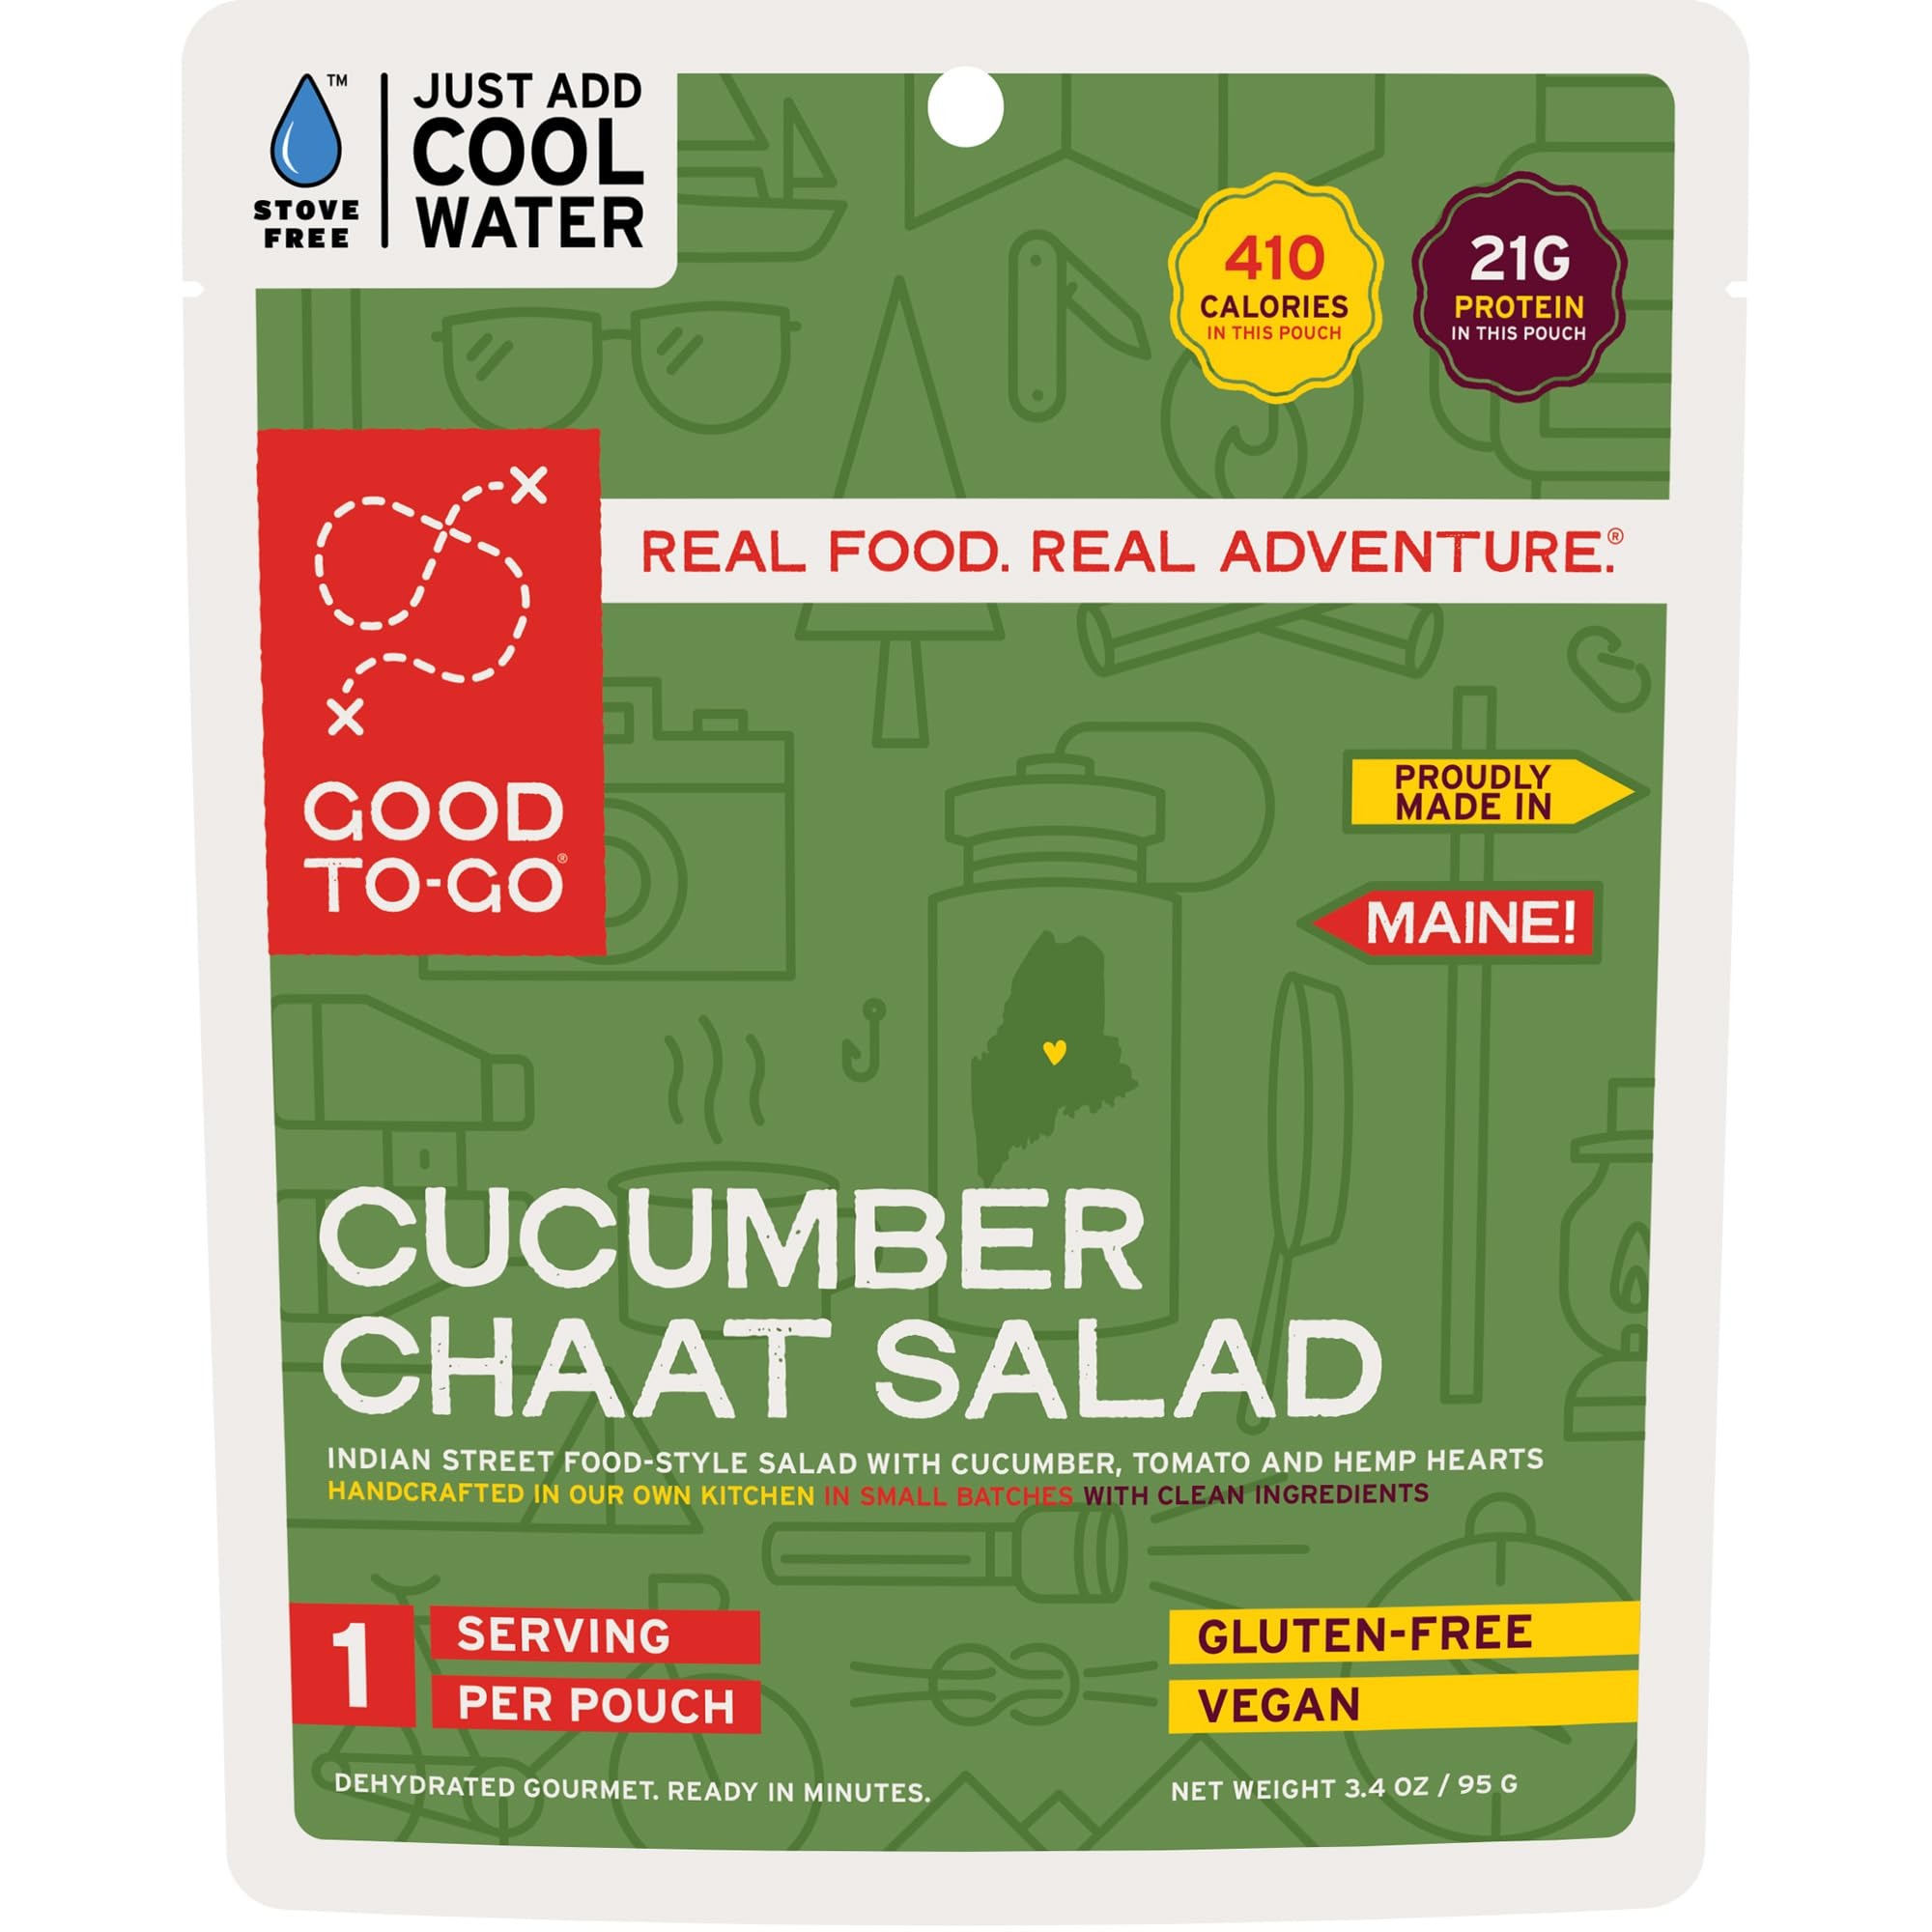
Item Name: GOOD TO-GO Cucumber Chaat Salad Stove-Free™ (Single Serving) | No Stove Required! Camping & Backpacking Food | Just Add Water Backpacking Meals | Good To-Go Dehydrated Meals Taste Better Than Freeze Dried Food
Bullet Point 1: ADD COOL WATER and in minutes enjoy our delicious Adventure Meals, on or off the trail. Simply and add directly to the pouch—No Stove Required!
Bullet Point 2: GOOD TO GO MEALS are handcrafted by real cooks, not food scientists. Dehydrated food is perfect for use as backpacking food, camping food, hiking food, emergency food supply, and survival food.
Bullet Point 3: MINIMUM 2-YEAR SHELF LIFE Dehydration retains original texture and nutrients often lost in freeze dried backpacking food. Our camping food for backpacking is like freeze dried food but tastes better.
Bullet Point 4: GLUTEN FREE meals and vegan camp food options, low in sodium, no preservatives, made from REAL FOOD! We offer backpacking food to suit most diets, be sure to see our full line of camp meals.
Bullet Point 5: MADE IN USA Good To-Go's Dehydrated Meals for Backpacking are handmade, cooked, dehydrated, and packaged in Kittery, Maine USA. Our dehydrated camping meals are made with no preservatives.
Product Description: Indian Street Food-Style Salad with Cucumber, Tomato and Hemp Hearts | Chaat is a style of Indian street food that hits you with all the flavors—sweet, sour, spicy, and umami. This popular Indian dish can be enjoyed anytime, as breakfast or an afternoon snack, lunch, or dinner. Our version is served up as a protein-rich salad, with a crunch so nice you’d think it was freshly prepared. And the best part? No stove required! All you need is cool water to enjoy a delicious meal created by an award-winning chef, in the backcountry, on the road, or wherever life takes you.
Value: 3.4
Unit: Ounce

Price: 10.75